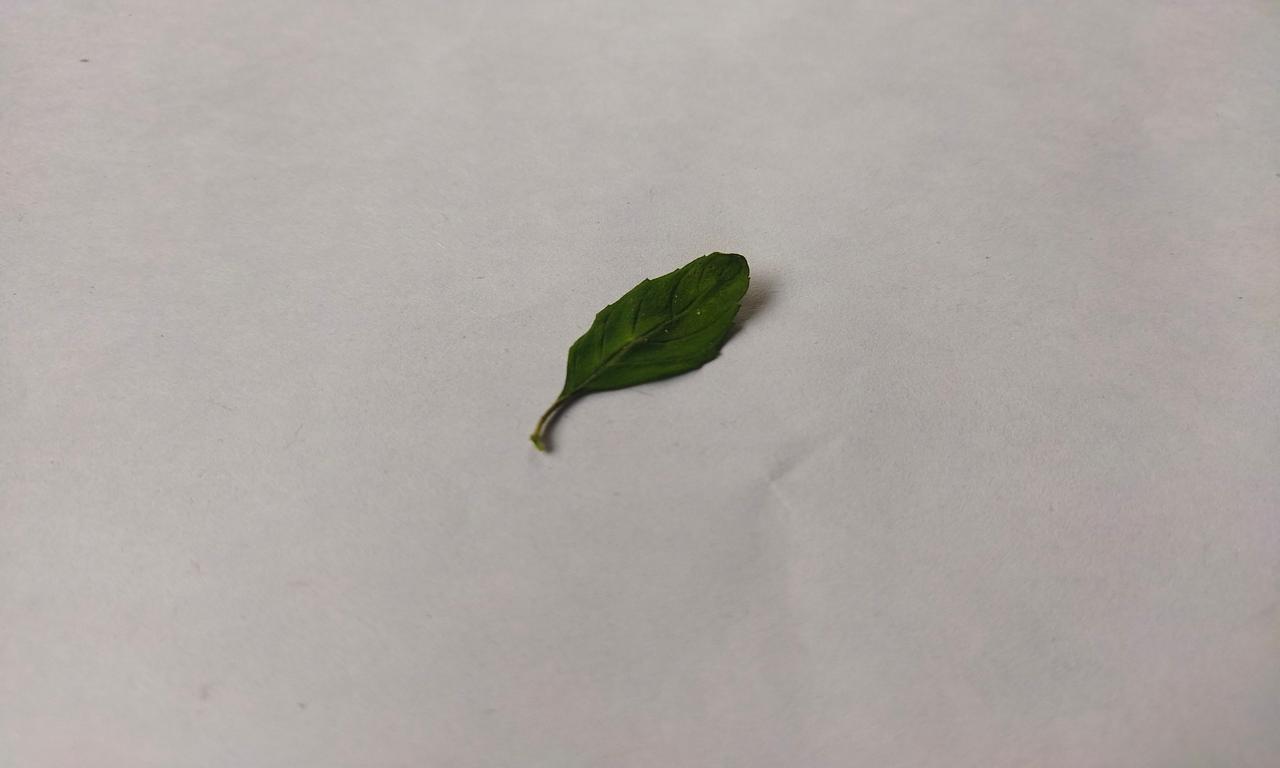
Label: Fresh